Geography of Jersey

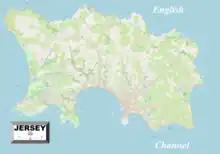
Detailed map of Jersey

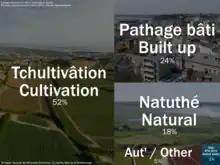
An infographic showing land uses in Jersey

Jersey has a population of 107,800 and a population density of roughly 917 people per square kilometre. The population is spread out throughout Jersey's twelve parishes, with population concentrated in the seven southern parishes.